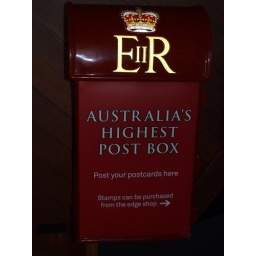
The Highest post box in Australia Eureka tower sky deck